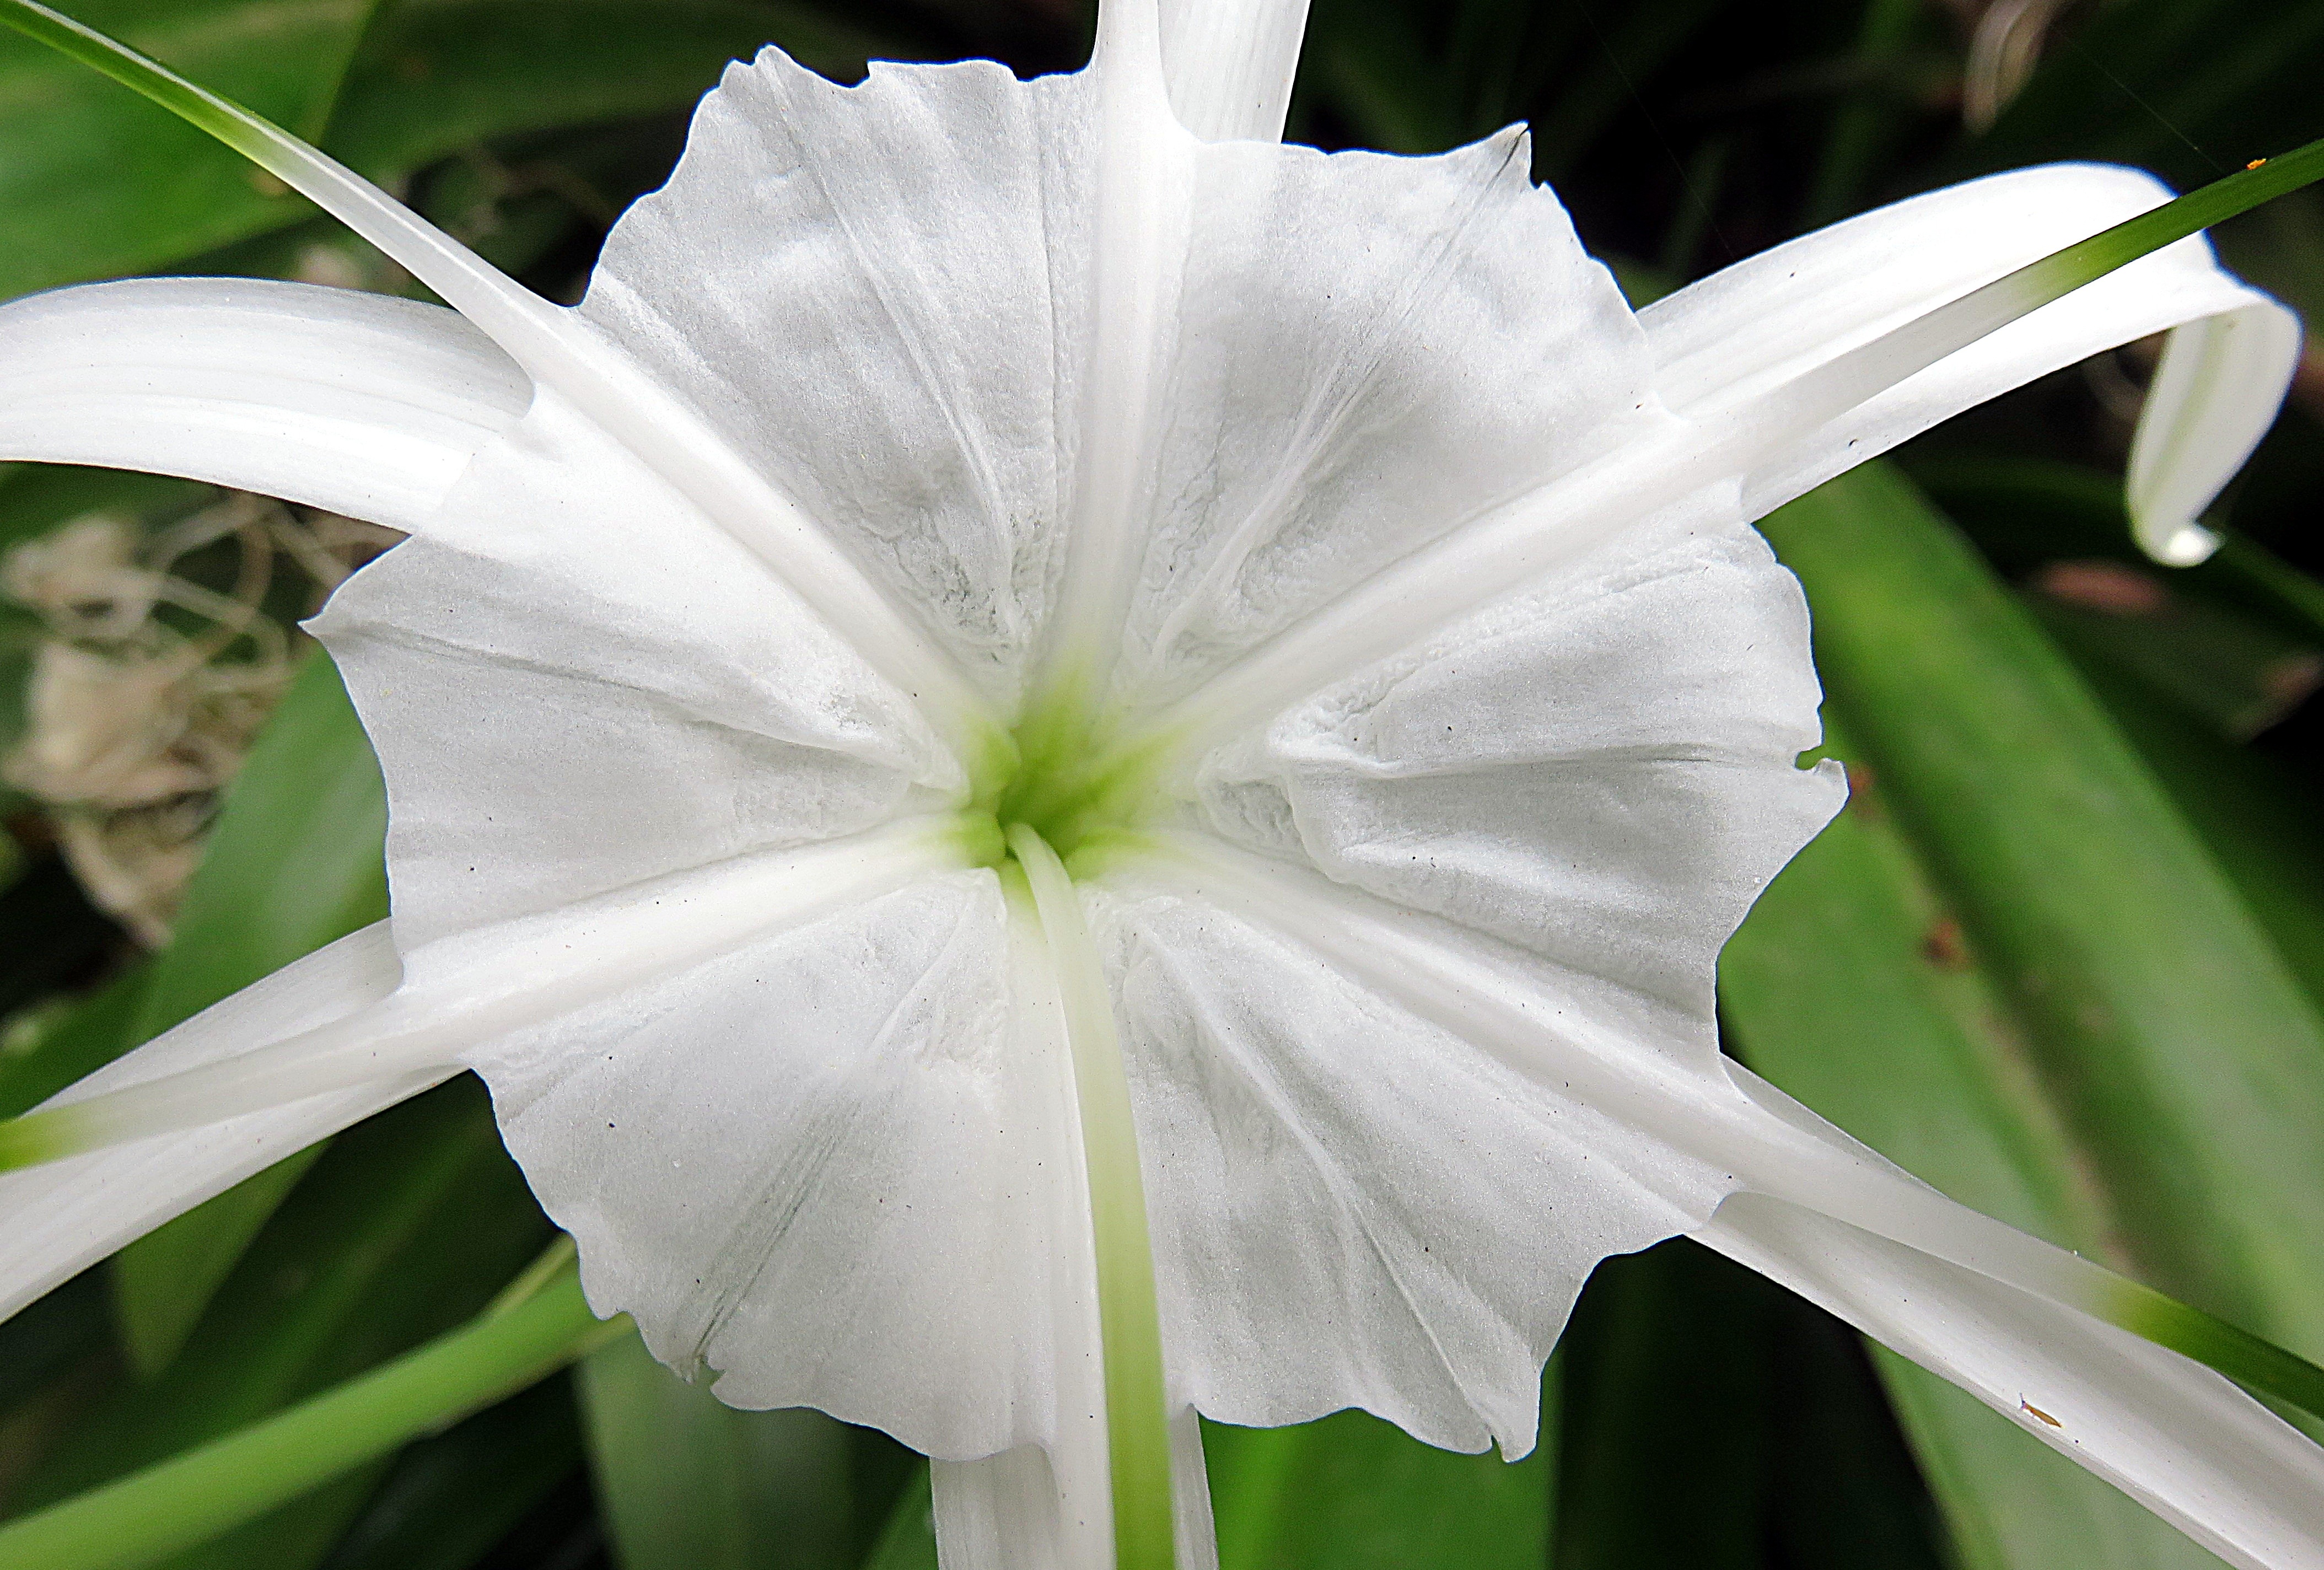
plant, white, wheel, flower, green, botany, flora, close up, narcissus, public garden, macro photography, flowering plant, hippeastrum, hymenocallis, plant stem, land plant, amaryllis belladonna, hymenocallis littoralis